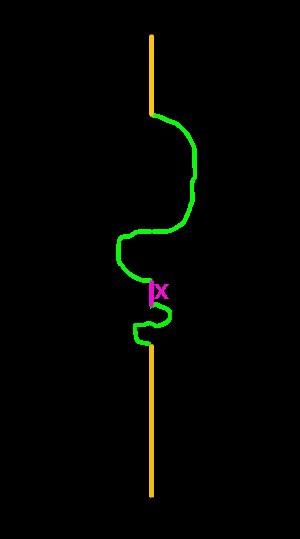
En mathématiques, le théorème de Jordan est un théorème de topologie plane. Il est célèbre par le caractère apparemment intuitif de son énoncé et la difficulté de sa démonstration. « En fait, il n'y a pratiquement aucun autre théorème qui apparaisse aussi évident en apparence que n'importe quel axiome de géométrie élémentaire et dont la démonstration est tout sauf évidente » précise M. Dostal à son sujet.